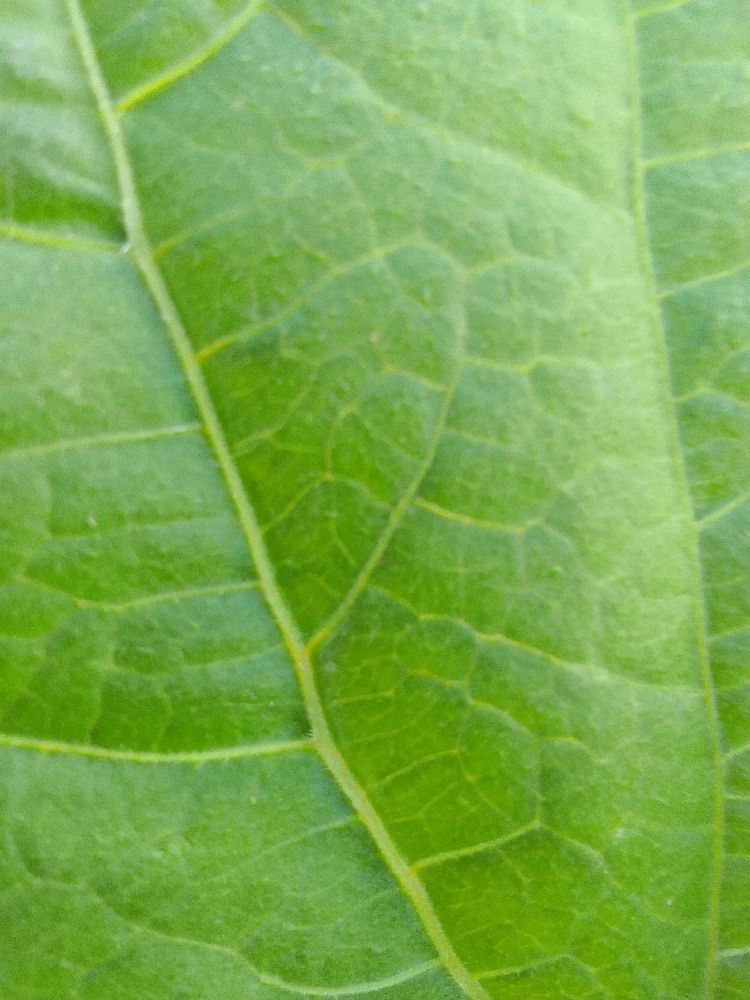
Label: healthy